Meinongian argument

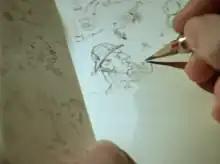
The Meinongian argument holds that Sherlock Holmes exists in what some scholars describe as distant universe of so-beings.

There are several ontological arguments that qualify as Meinongian but what all these have in common is the reliance upon the theory of objects defended by Alexius Meinong. This theory holds that: 1) there are properties; 2) this assumption does not exclude the possibility of nominalism; and, 3) the predicate expressions in natural language express properties. Out of these contexts, objects are specified or identified through an unordered collections of properties. The premises of Meinongian arguments, hence, cite a distinction of different categories of existence. This includes the concept of impossible objects (e.g. round square, golden mountain) where knowledge can be gained and assert true claims out of things that do not exist. The argument implies, for instance, that: "it is now true that [Sherlock Holmes] did not exist at t0, there was a true proposition at t0, such as the present tensed proposition [Sherlock Holmes does not exist], and that proposition was made true at t0 by Sherlock Holmes' not instantiating existence".